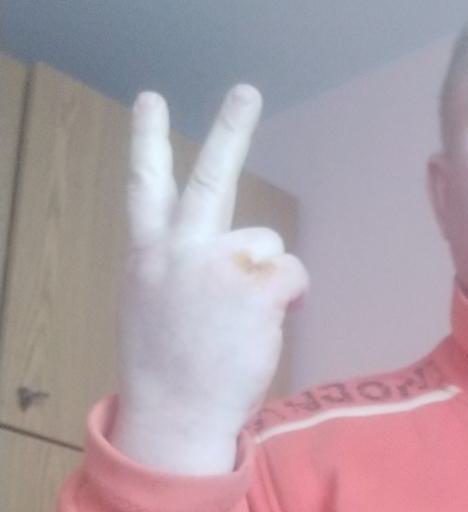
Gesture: peace_inverted